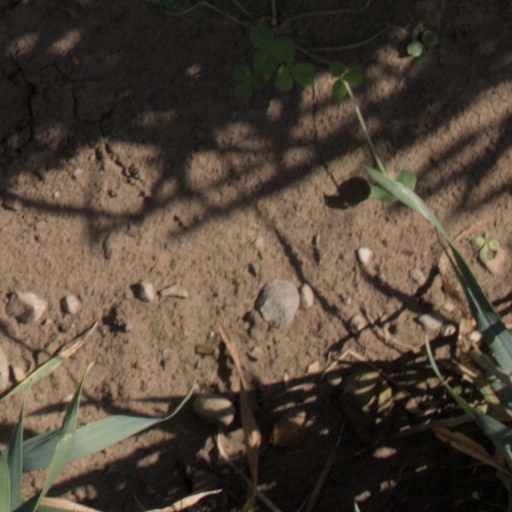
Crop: wheat